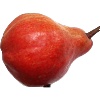
Label: red_pear